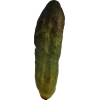
Label: cucumber